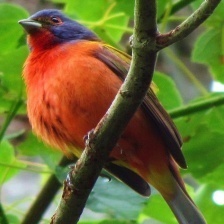
Species: PAINTED BUNTING
Scientific name: PASSERINA CIRIS
ImageNet parent category: indigo_bunting